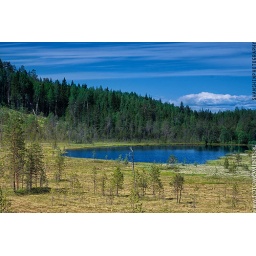
summer lake in the forest wilderness